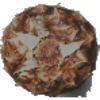
Label: pineapple